Marvel Tales (comics)

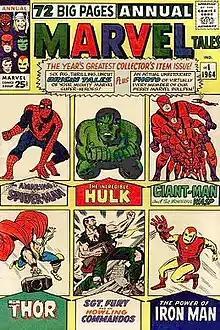
"Marvel Tales Annual" #1 (1964). Cover art by Jack Kirby & Frank Giacoia, except Spider-Man, by Steve Ditko.

Marvel Tales is the title of an American comic book series published by Marvel Comics from 1964 to 1994 and a flip magazine series published Marvel Comics by from August 2005 to February 2007. Both series primarily reprinted Spider-Man stories.